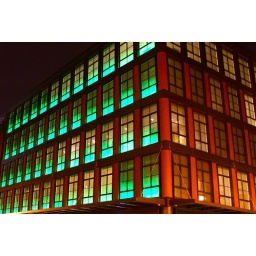
Some green windows at night somewhere in New York City. This might be an easy one but maybe not.